Bob Carr

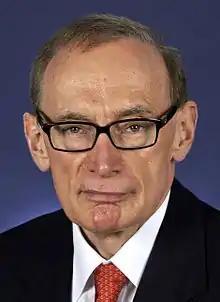
Official portrait, 2012

Robert John Carr (born 28 September 1947) is an Australian retired politician and journalist who served as the 39th Premier of New South Wales from 1995 to 2005, as the leader of the New South Wales branch of the Australian Labor Party. He later entered federal politics as a New South Wales senator, and served as Minister for Foreign Affairs from 2012 to 2013. Following his departure from politics, he served as the director of the Australia-China Relations Institute (ACRI) from 2014 to 2019 at the University of Technology Sydney (UTS).